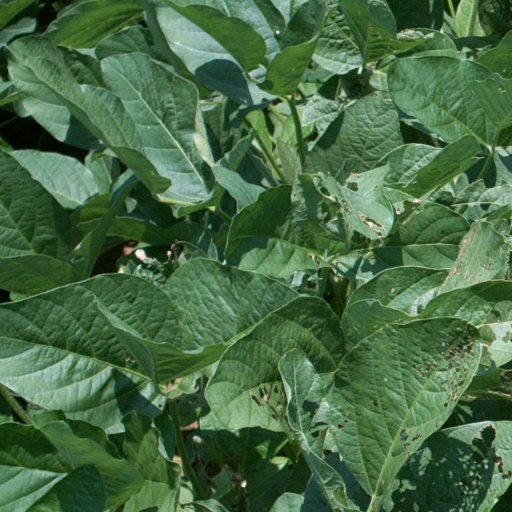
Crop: soybean